Schadeck Castle

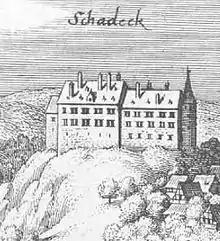
Schadeck – extract from "Topographia Hassiae" by Matthäus Merian, 1655

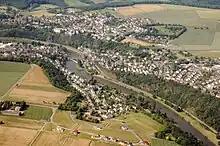
Aerial photograph of Runkel and Schadeck castles

Schadeck Castle is a counter-castle which was built in opposition to the nearby Runkel Castle. It stands above the River Lahn in the eponymous parish in the county of Limburg-Weilburg in the German state of Hesse.